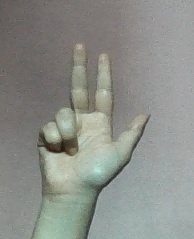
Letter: al